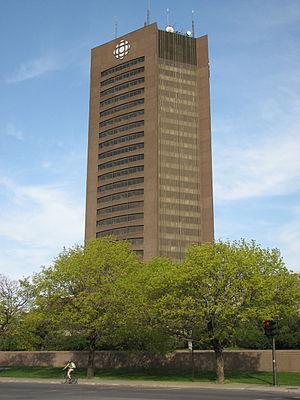
Le centre ville de Montréal, Canada, compte actuellement 60 gratte-ciels de 100 mètres de hauteur ou plus. Le plus haut, avec 205 mètres et 51 étages, est le 1000 De La Gauchetière, depuis 1992.
La Maison de Radio-Canada est le nom donné au principal édifice appartenant à la Société Radio-Canada situé à Montréal. L'édifice situé tout juste à l'est du centre-ville est constitué d'un gratte-ciel d'environ vingt-cinq étages de même que d'un large basilaire et de nombreux locaux situés sous la terre. Il est situé sur un immense terrain où on retrouve, en plus de l'édifice, une terrasse, des antennes de diffusion, un petit parc, des garages réservés aux véhicules de diffusion de la société, de même que de nombreux espaces de stationnement.
Le Faubourg à m'lasse était un quartier de Montréal jusqu'en 1963.